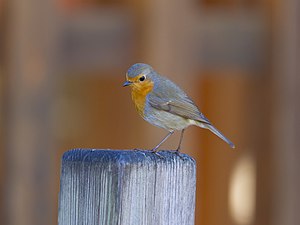
Rødhals
Erithacus rubecula i det japanske te-hus Compans Caffarelli i Toulouse.
Rødhalsen også kaldet rødkælken er en lille spurvefugl. Den findes i stort set alle haver i Danmark, hvor der fodres fugle, og kan nemt kendes på det røde bryst, de tynde ben og de i forhold til fuglens størrelse relativt store, sorte øjne.